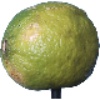
Label: Limes 1